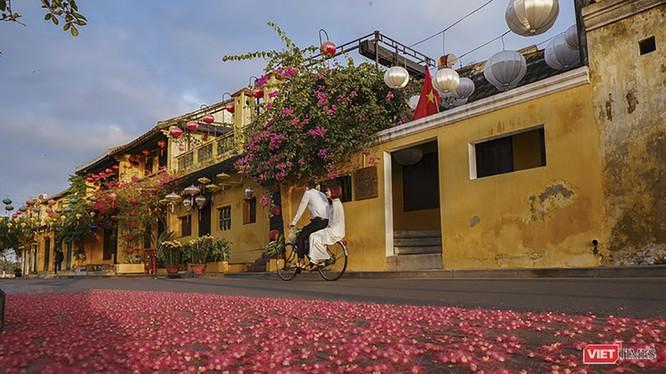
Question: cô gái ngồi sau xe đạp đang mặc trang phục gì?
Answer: áo dài trắng